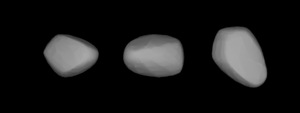
(201) Pénélope est un astéroïde de la ceinture principale découvert par Johann Palisa le 7 août 1879.